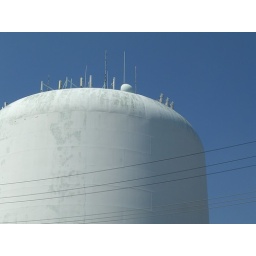
The water tower that looms behind my friends' house in Silver Spring, Md.